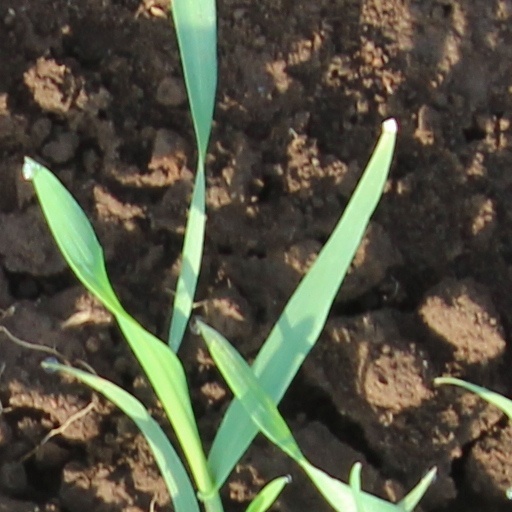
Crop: wheat